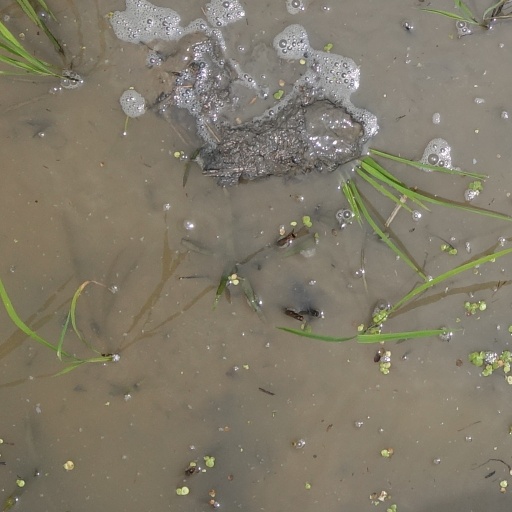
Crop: rice